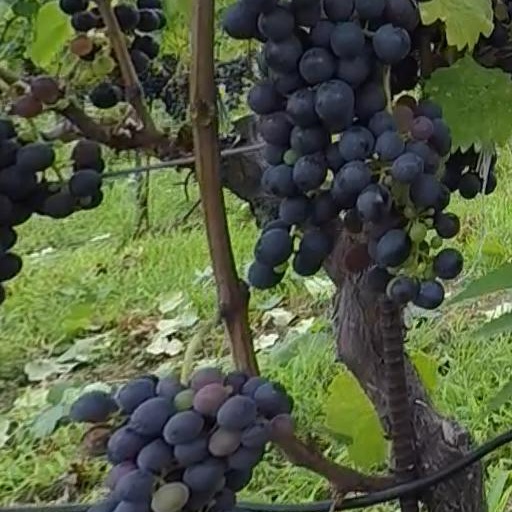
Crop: grape